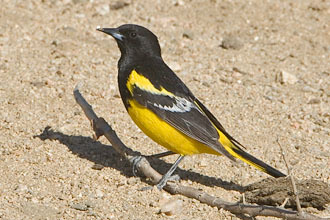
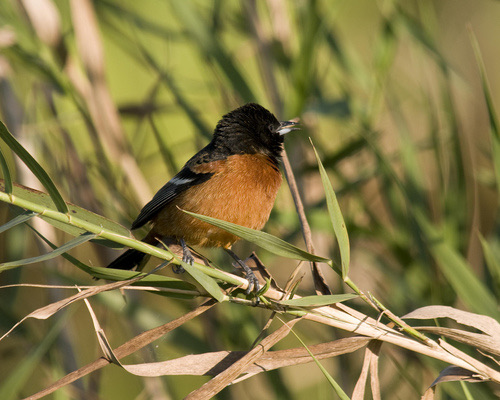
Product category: misc
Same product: yes